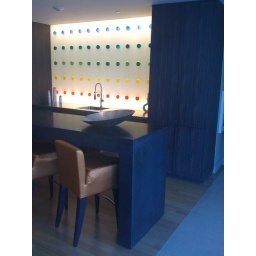
Wine bar in the building